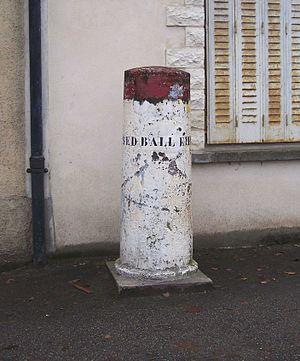
Lors de la Seconde Guerre mondiale, le Red Ball Express est un important système de convoyage routier mis en œuvre par les forces alliées après la percée marquant la fin de la bataille de Normandie. Il reposait sur un itinéraire en boucle à sens unique entre Cherbourg et Chartres puis, avec l'avancée du front, étendu en deux branches vers le nord et l'est de la France. Ce système a fonctionné du 25 août 1944 au 16 novembre 1944 et la remise en service du port d'Anvers. Le terme Red Ball provient du vocabulaire ferroviaire américain et s'applique au transport express. Le nom de Red Ball Express est parfois utilisé dans un sens plus étendu en faisant référence à l'ensemble des transports routiers militaires alliés en Europe de l'Ouest.
Le blocus de l'Allemagne, aussi connu sous la dénomination de « guerre économique », est un aspect de la Seconde Guerre mondiale, réalisé par le Royaume-Uni, la France et, plus tard, les États-Unis afin de réduire les approvisionnements nécessaires à l’Allemagne pour soutenir son effort de guerre. Bien que principalement constitué d'un blocus naval, la guerre économique, qui faisait partie de la plus large bataille de l'Atlantique a également inclus l'achat de matériel de guerre en provenance de pays neutres pour les empêcher de parvenir à l’ennemi ainsi que l'utilisation généralisée du bombardement stratégique.